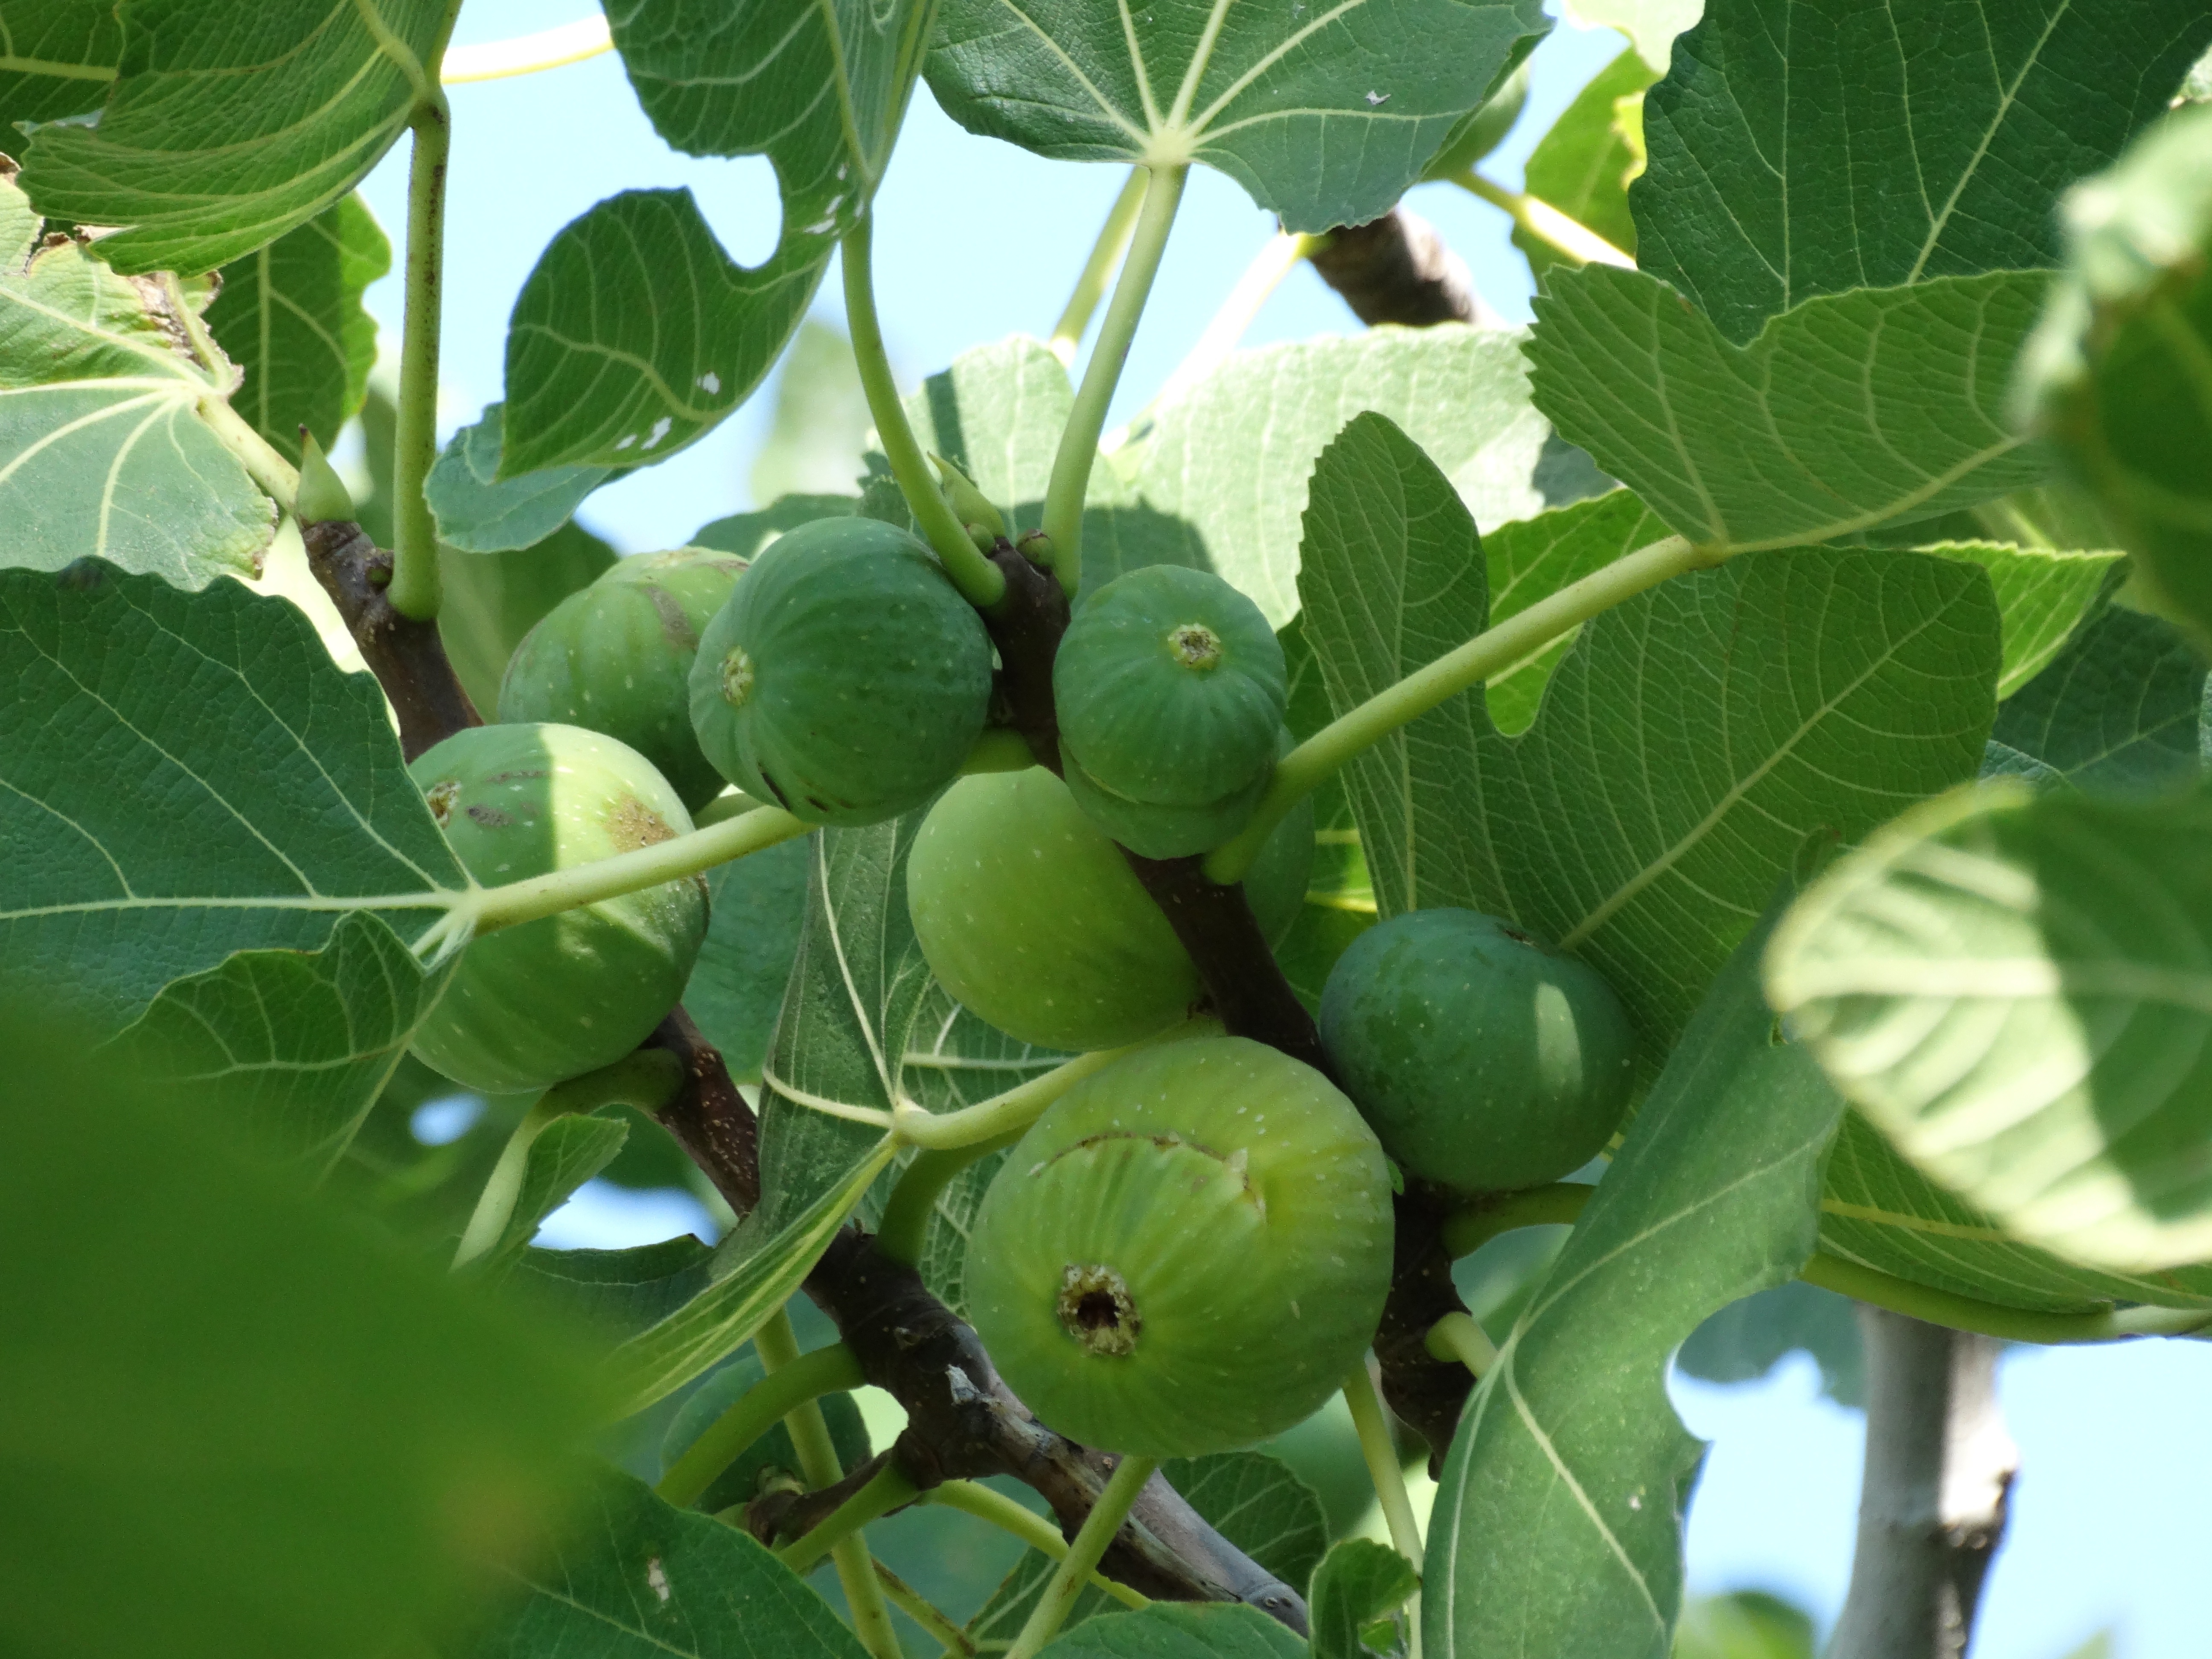
tree, plant, fruit, flower, food, green, produce, fruits, figs, flowering plant, coccoloba uvifera, common fig, land plant, hardy kiwi, smokin